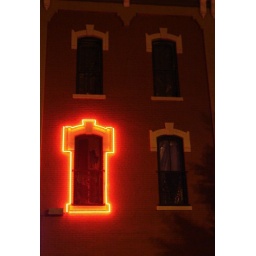
This neon outlined window is located at a bar in downtown Rock Island,IL.